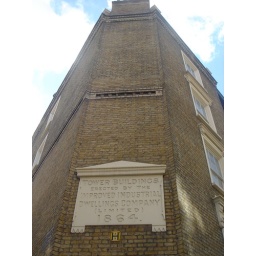
I love the signs around London - this is one on a building near our place.